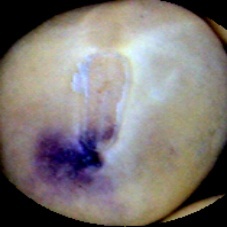
Label: Spotted